Eda Station (Fukushima)

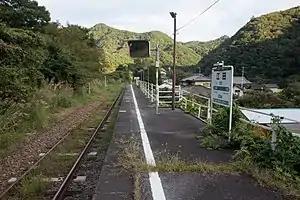
Eda Station in September 2018

is a railway station in the city of Iwaki, Fukushima Prefecture, Japan, operated by East Japan Railway Company (JR East).